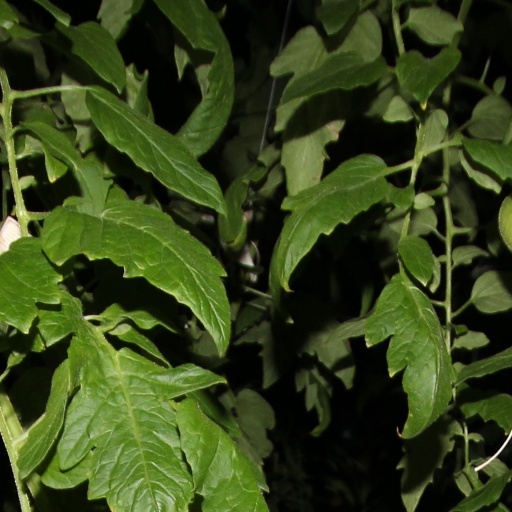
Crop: tomato